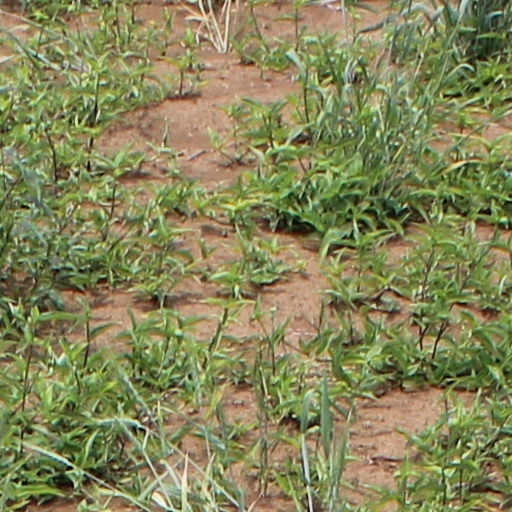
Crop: wheat